WKNR

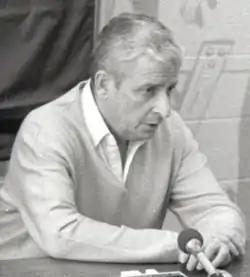
Former Browns owner Art Modell, who also owned WJW via parent company Lake Erie Broadcasting

WHK's longstanding radio contract for Browns games was set to expire at the end of the 1983 season, and Lake Erie made a substantial bid that included the team taking partial ownership of the station. While Browns executive vice president James Bailey claimed WJW's bid was the best the team had received, Robert Gries sued Modell on charges of anti-competitive practices on December 15, 1983. This lawsuit was one of multiple Gries filed against Modell and the team during the 1980s, but was dismissed in court. WHK had the right to equal WJW's offer for the 1984 season, which it did the following February. The Browns approved another offer by Lake Erie for the radio rights on February 18, 1985, but rumors quickly emerged about Lake Erie purchasing WWWE and WDOK from Gannett, which occurred later in the month via a $9.5 million deal. This purchase required the sale of WJW due to existing FCC regulations, while Modell rejected speculation he and Al Lerner did not have enough money to consummate the deals. WQAL owner WIN Communications, which was controlled by former Browns player Thom Darden, initially expressed interest in purchasing WJW as well.